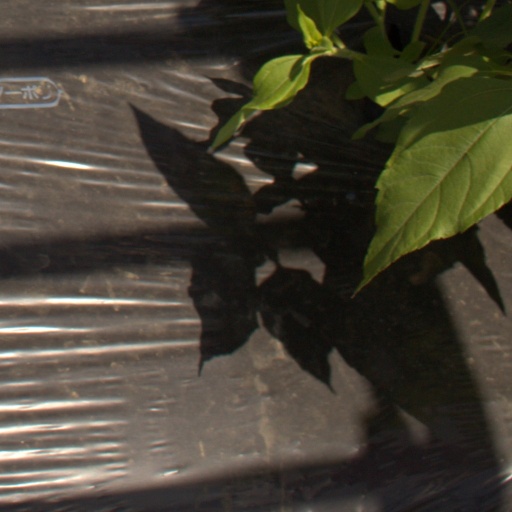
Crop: Jerusalem artichoke